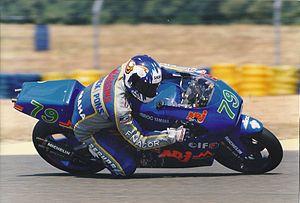
Philippe Monneret sur la Yamaha ROC 500 au GP de France 1995
Philippe Monneret, né le 23 juillet 1958 est issu d'une des plus grandes familles française de pilotes moto. Son père, Georges Monneret, a obtenu 499 victoires, 19 titres de champion de France et battu 183 records du monde. Il a deux frères, Pierre Monneret, 1ᵉʳ vainqueur français d’un Grand Prix en catégorie reine et Jean Monneret, également pilote de moto mais grièvement accidenté lors du tour du Monde de moto à Montlhéry en 1951.